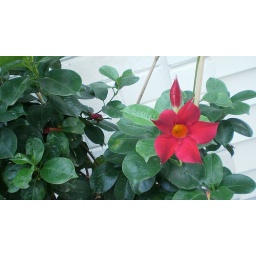
Crawly plant by our front door